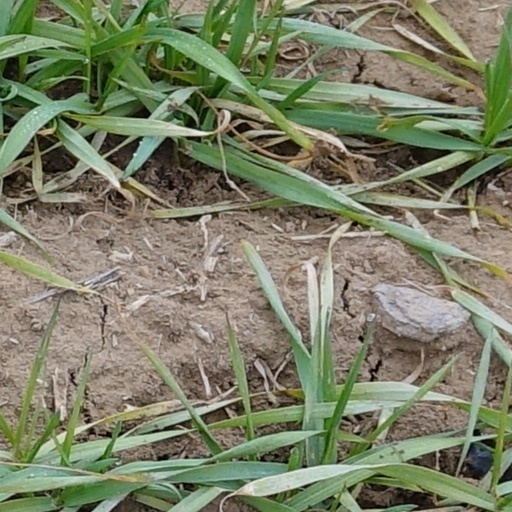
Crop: wheat